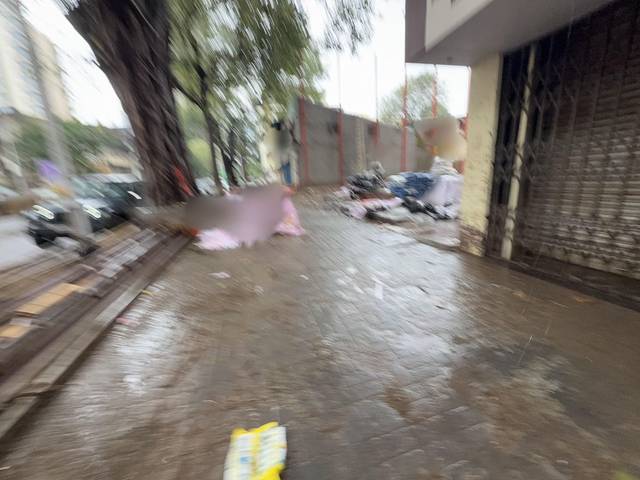
Region: India
Coordinates: 19.033, 72.842